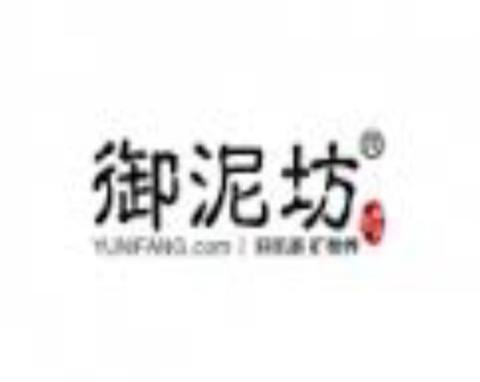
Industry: Necessities